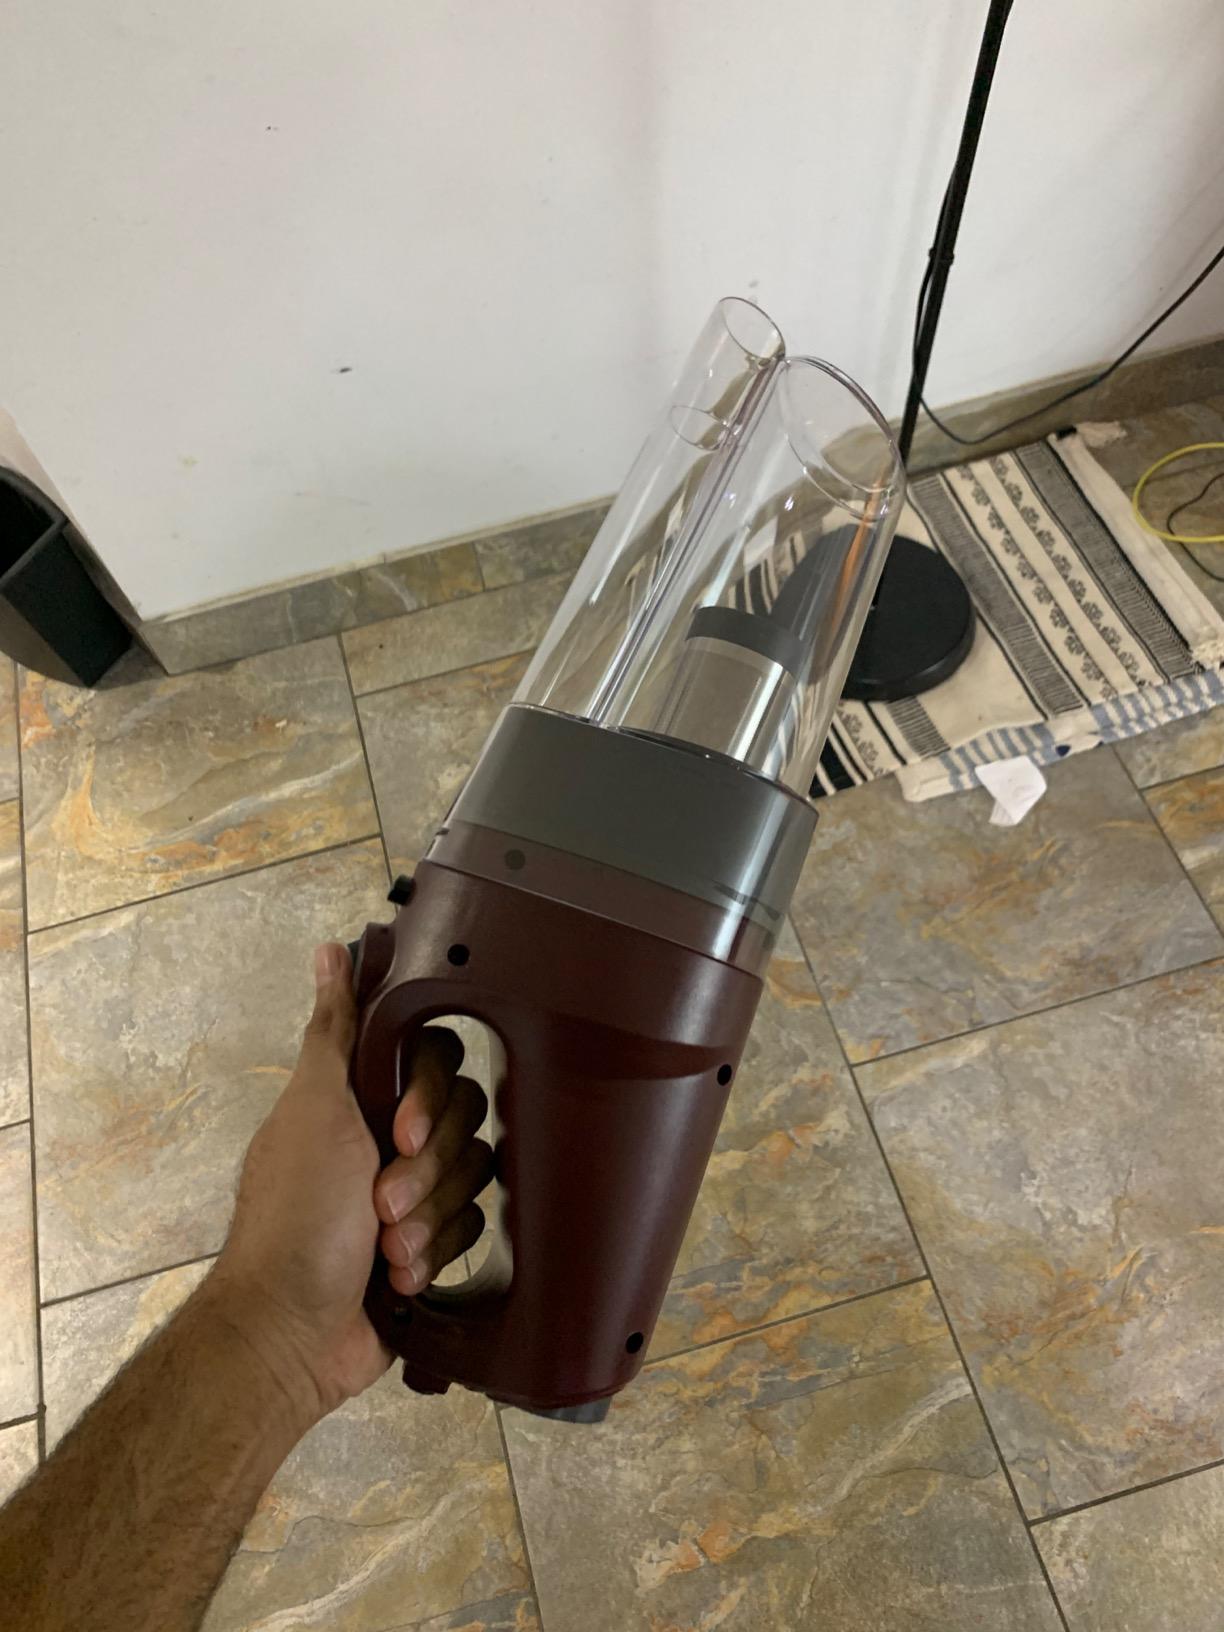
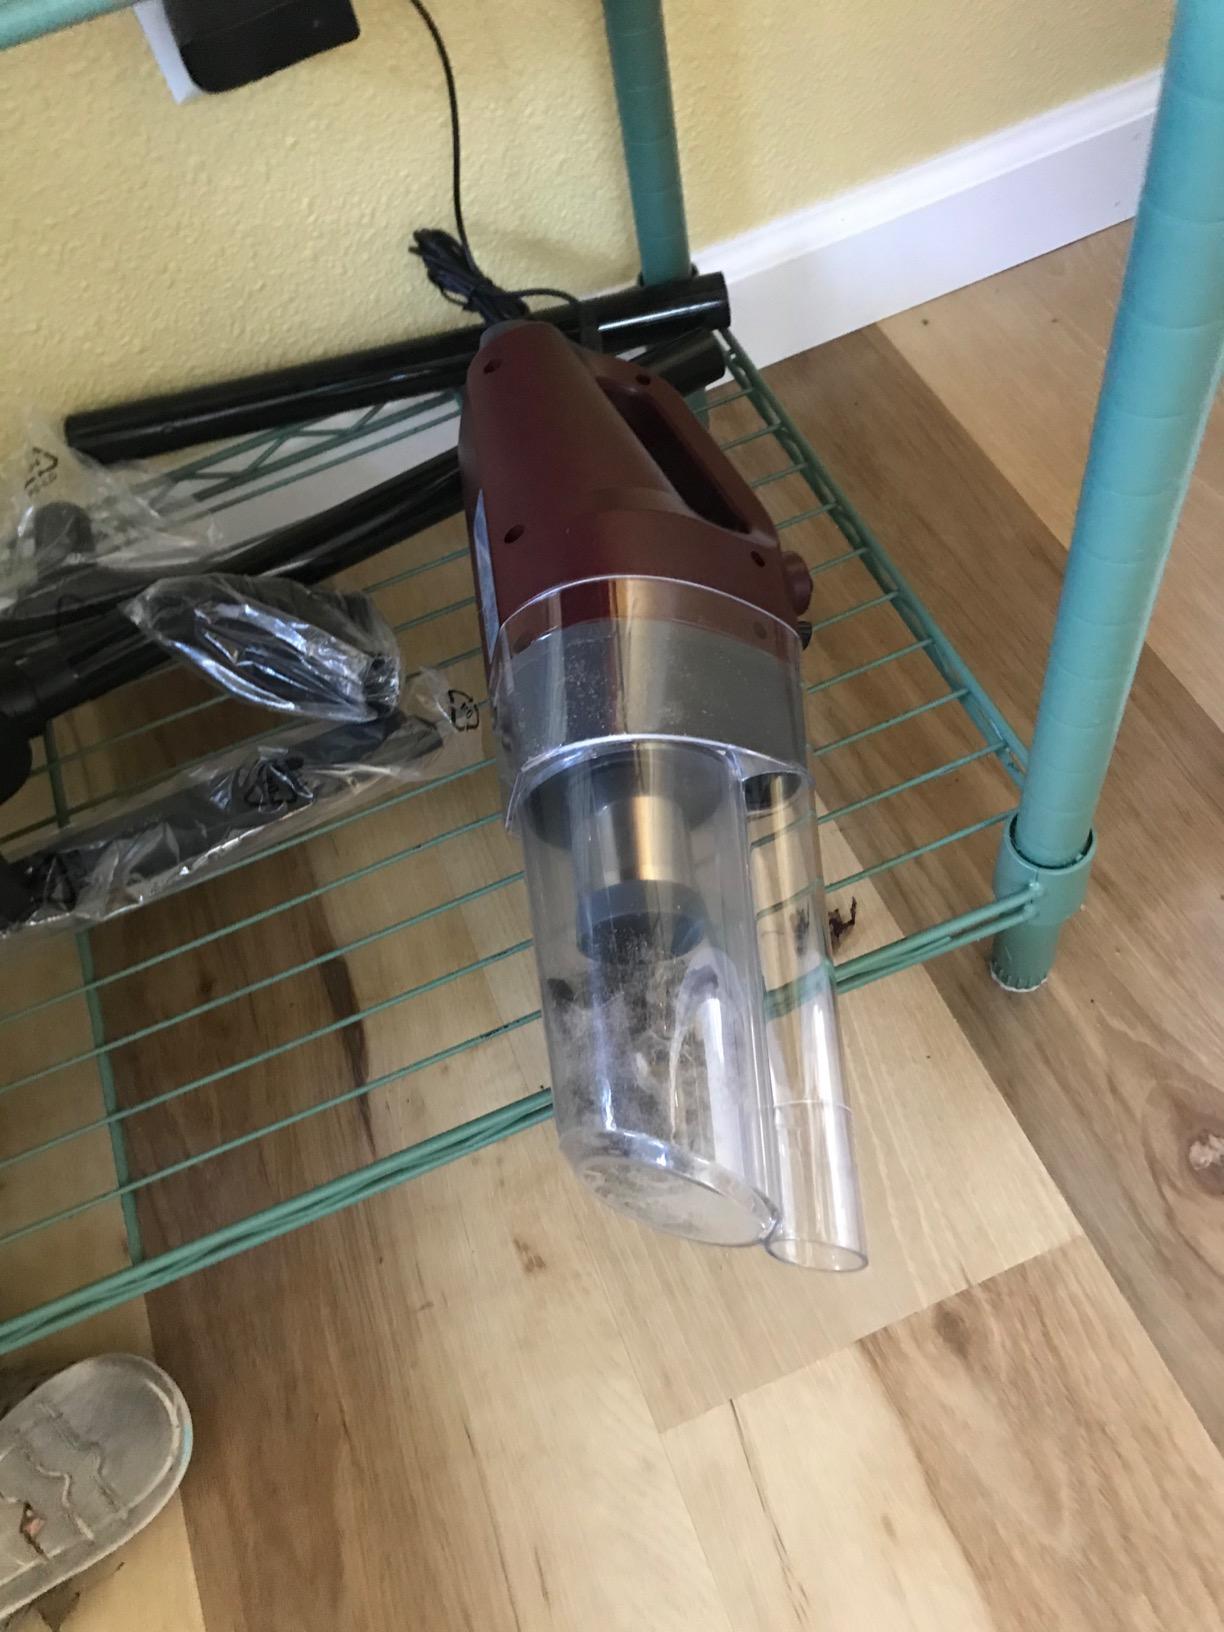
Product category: items_vacuum
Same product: yes